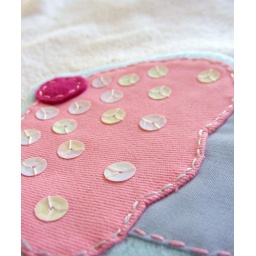
Cupcake in pastel pink and blue fabric sewn to blue felt.